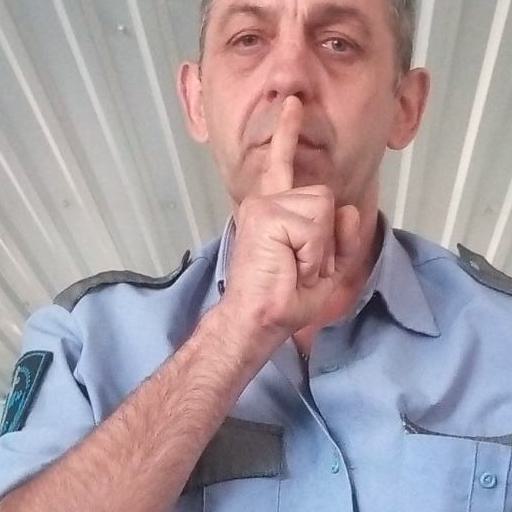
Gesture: mute